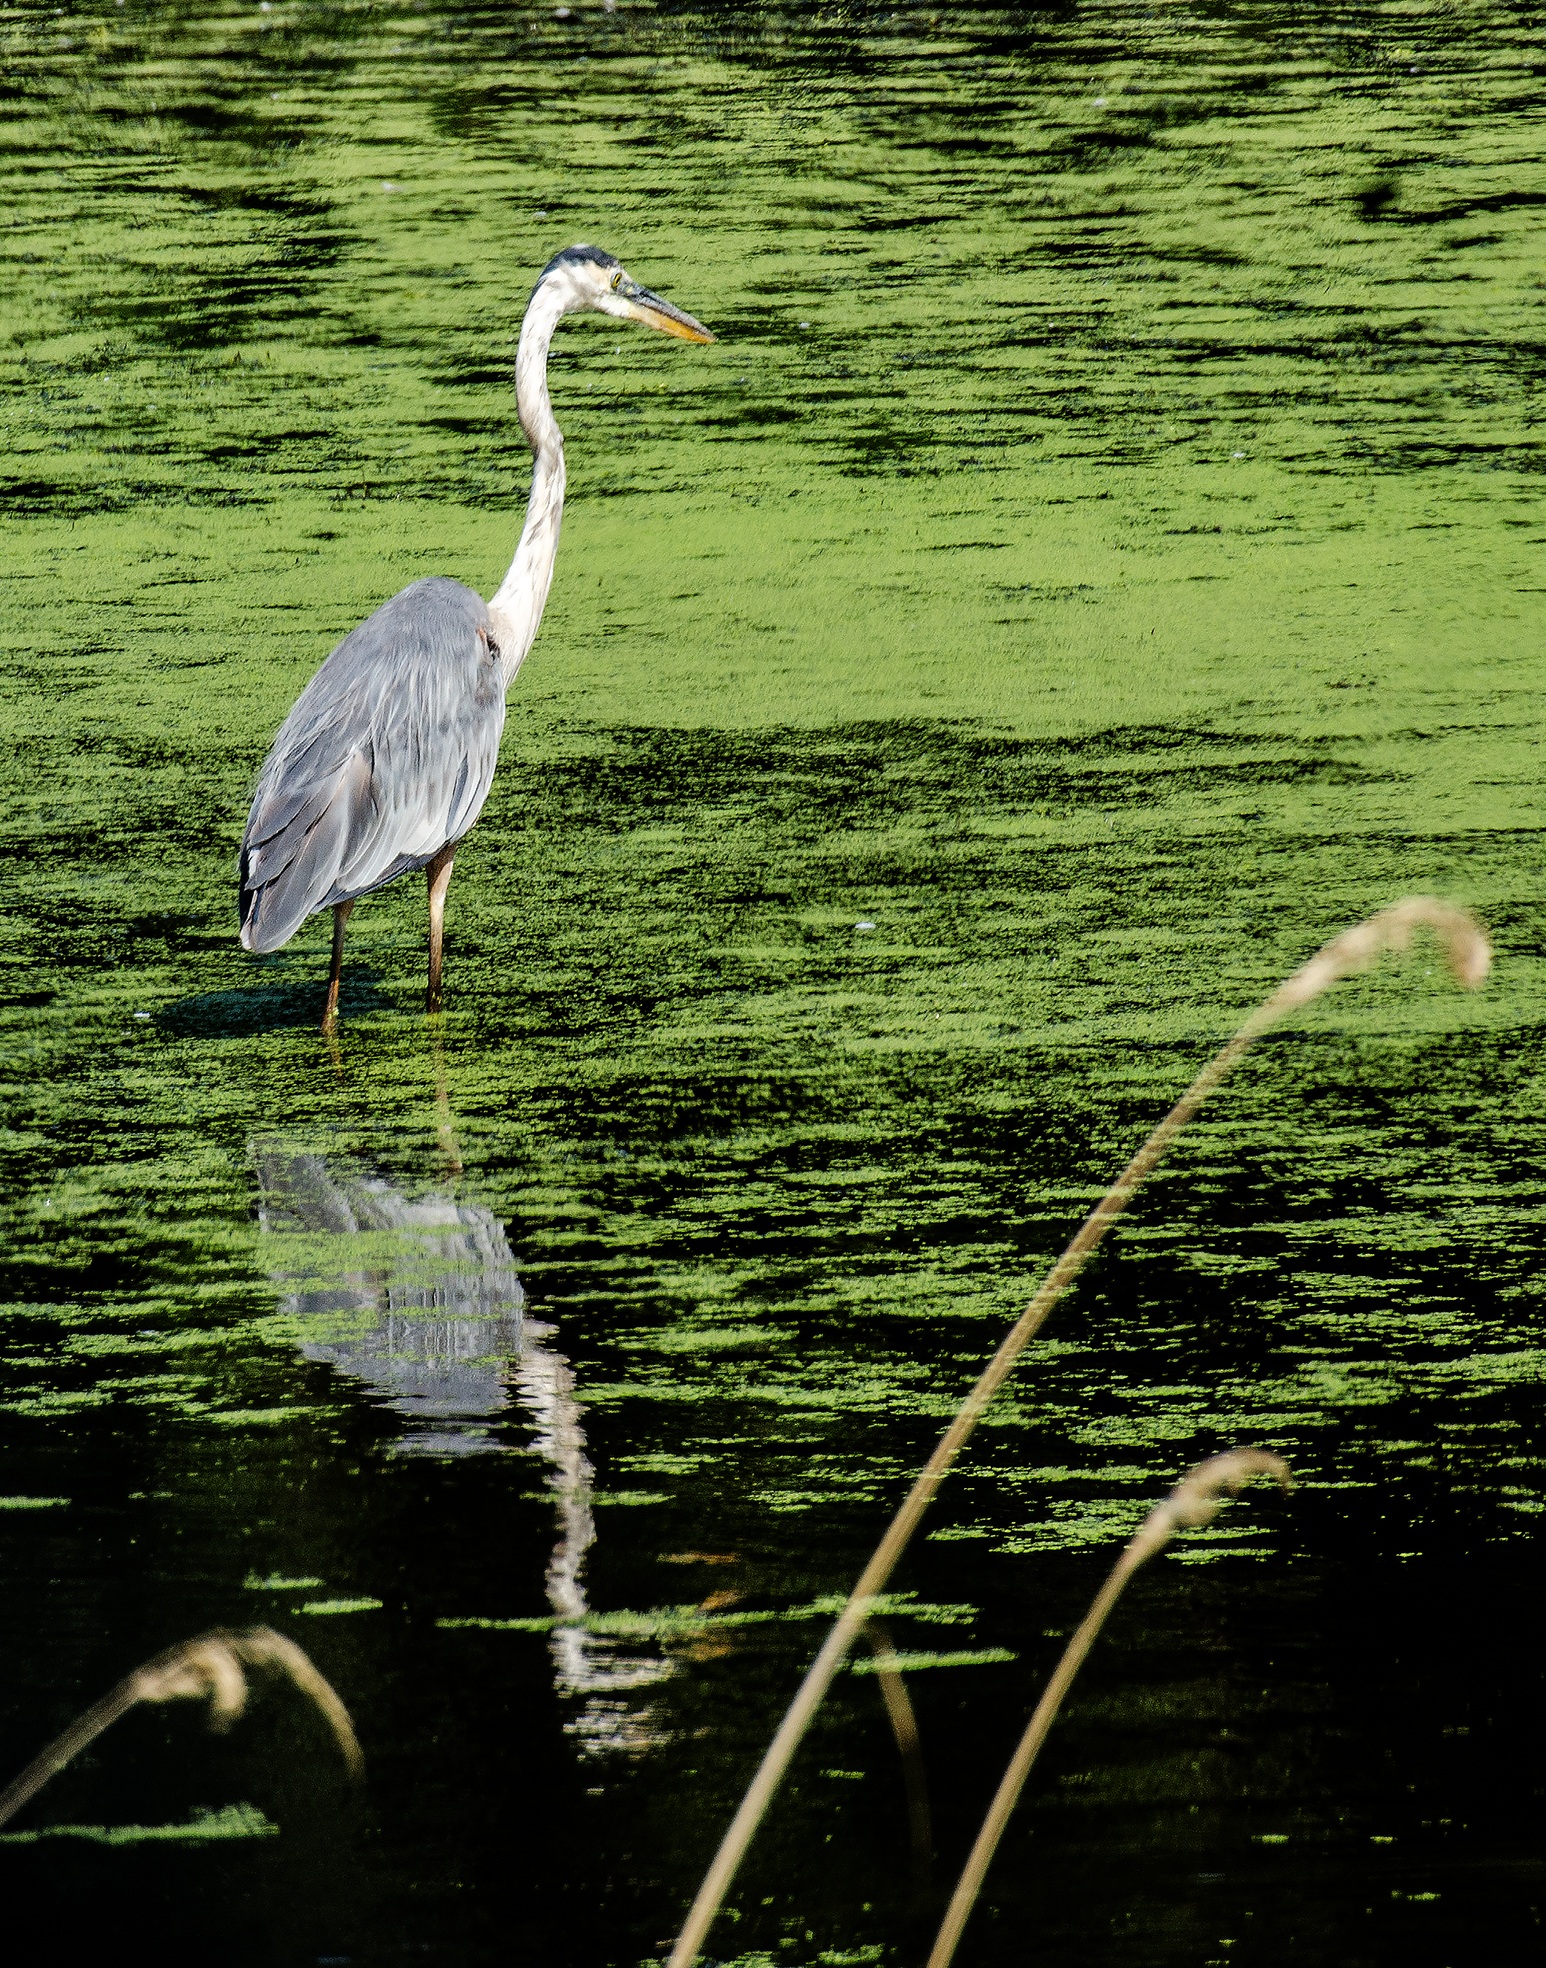
water, nature, bird, pond, wildlife, green, reflection, beak, fishing, fauna, outdoors, wading, great, feathers, neck, wetland, vertebrate, egret, heron, water bird, blue heron